Sexism

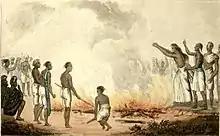
Sati, or self-immolation by widows, was prevalent in Hindu society until the early 19th century.

Sexism is prejudice or discrimination based on one's sex or gender. Sexism can affect anyone, but primarily affects women and girls. It has been linked to gender roles and stereotypes, and may include the belief that one sex or gender is intrinsically superior to another. Extreme sexism may foster sexual harassment, rape, and other forms of sexual violence. Discrimination in this context is defined as discrimination toward people based on their gender identity or their gender or sex differences. An example of this is workplace inequality. Sexism refers to violation of equal opportunities (formal equality) based on gender or refers to violation of equality of outcomes based on gender, also called substantive equality. Sexism may arise from social or cultural customs and norms.